Pedestal

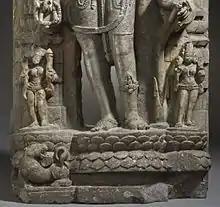
Lotus throne under the Hindu goddess Parvati, 11th century, India

In Asian art a lotus throne is a stylized lotus flower used as the seat or base for a figure. It is the normal pedestal for divine figures in Buddhist art and Hindu art, and often seen in Jain art. Originating in Indian art, it followed Indian religions to East Asia in particular.